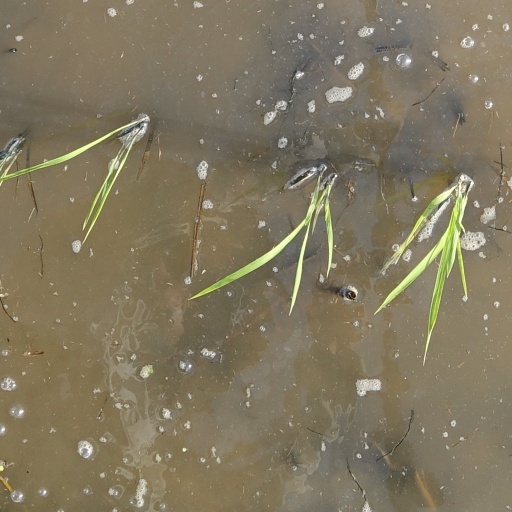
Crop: rice